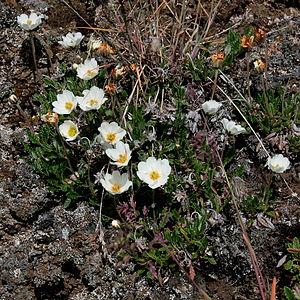
L'Islande, en forme longue la république d'Islande, est un pays insulaire d'Europe du Nord situé dans l'océan Atlantique. Géographiquement plus proche du continent américain du fait de sa proximité avec le Groenland, le pays est rattaché culturellement et historiquement à l'Europe. Ayant pour capitale et pour plus grande ville Reykjavik, son régime politique est une république parlementaire.
L'Islande est un pays insulaire de l'océan Atlantique Nord composé d'une île principale représentant 99,7 % de sa superficie autour de laquelle gravitent quelques petites îles et îlots, située sur la dorsale médio-atlantique dont elle représente la seule partie émergée. À une distance de 287 km au sud-est du Groenland, le pays se situe à quelques kilomètres au sud du cercle polaire arctique.